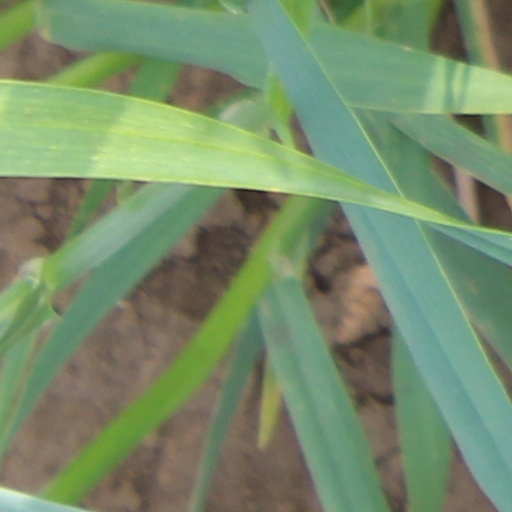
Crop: wheat